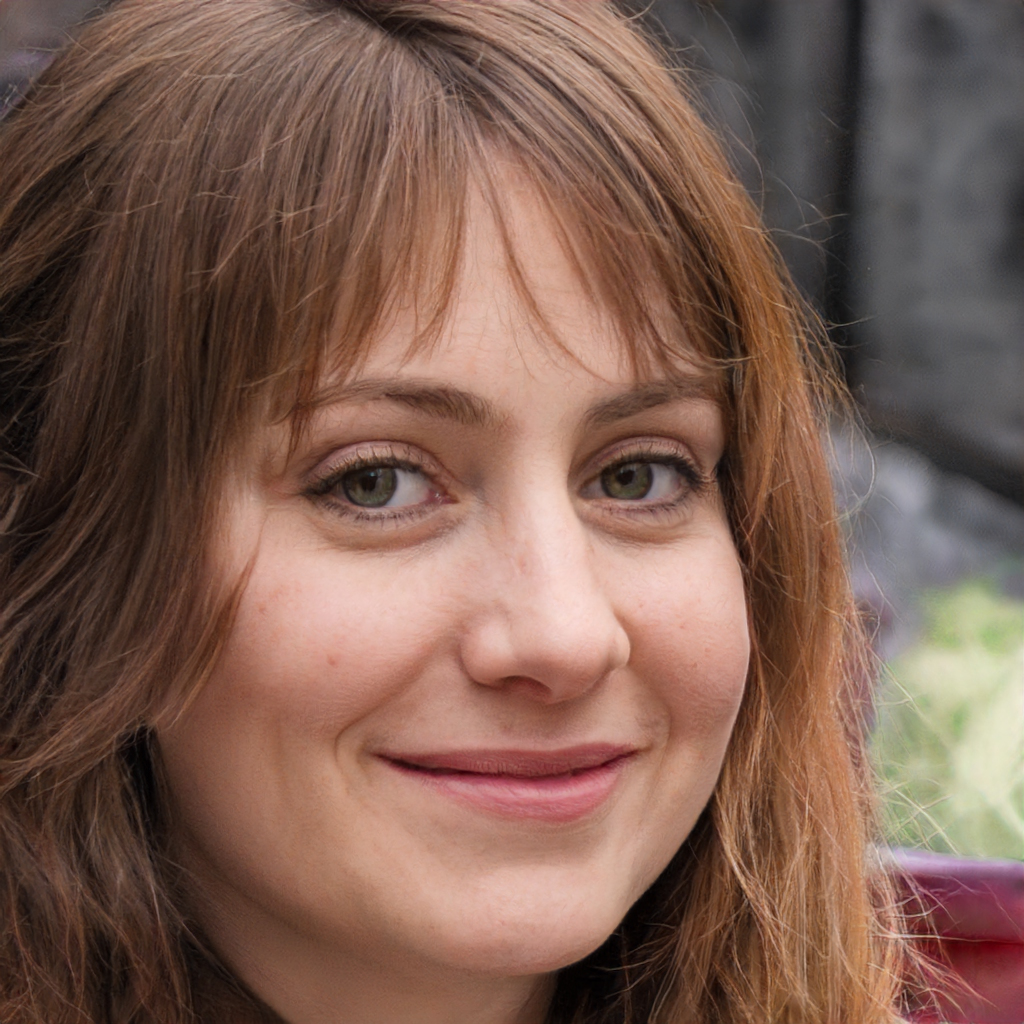
Portrait style: Real Portrait